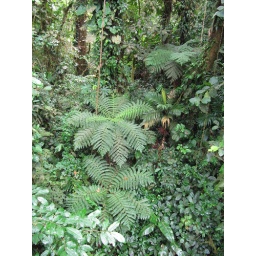
Looking down off the Monteverde suspension bridge on tree ferns below